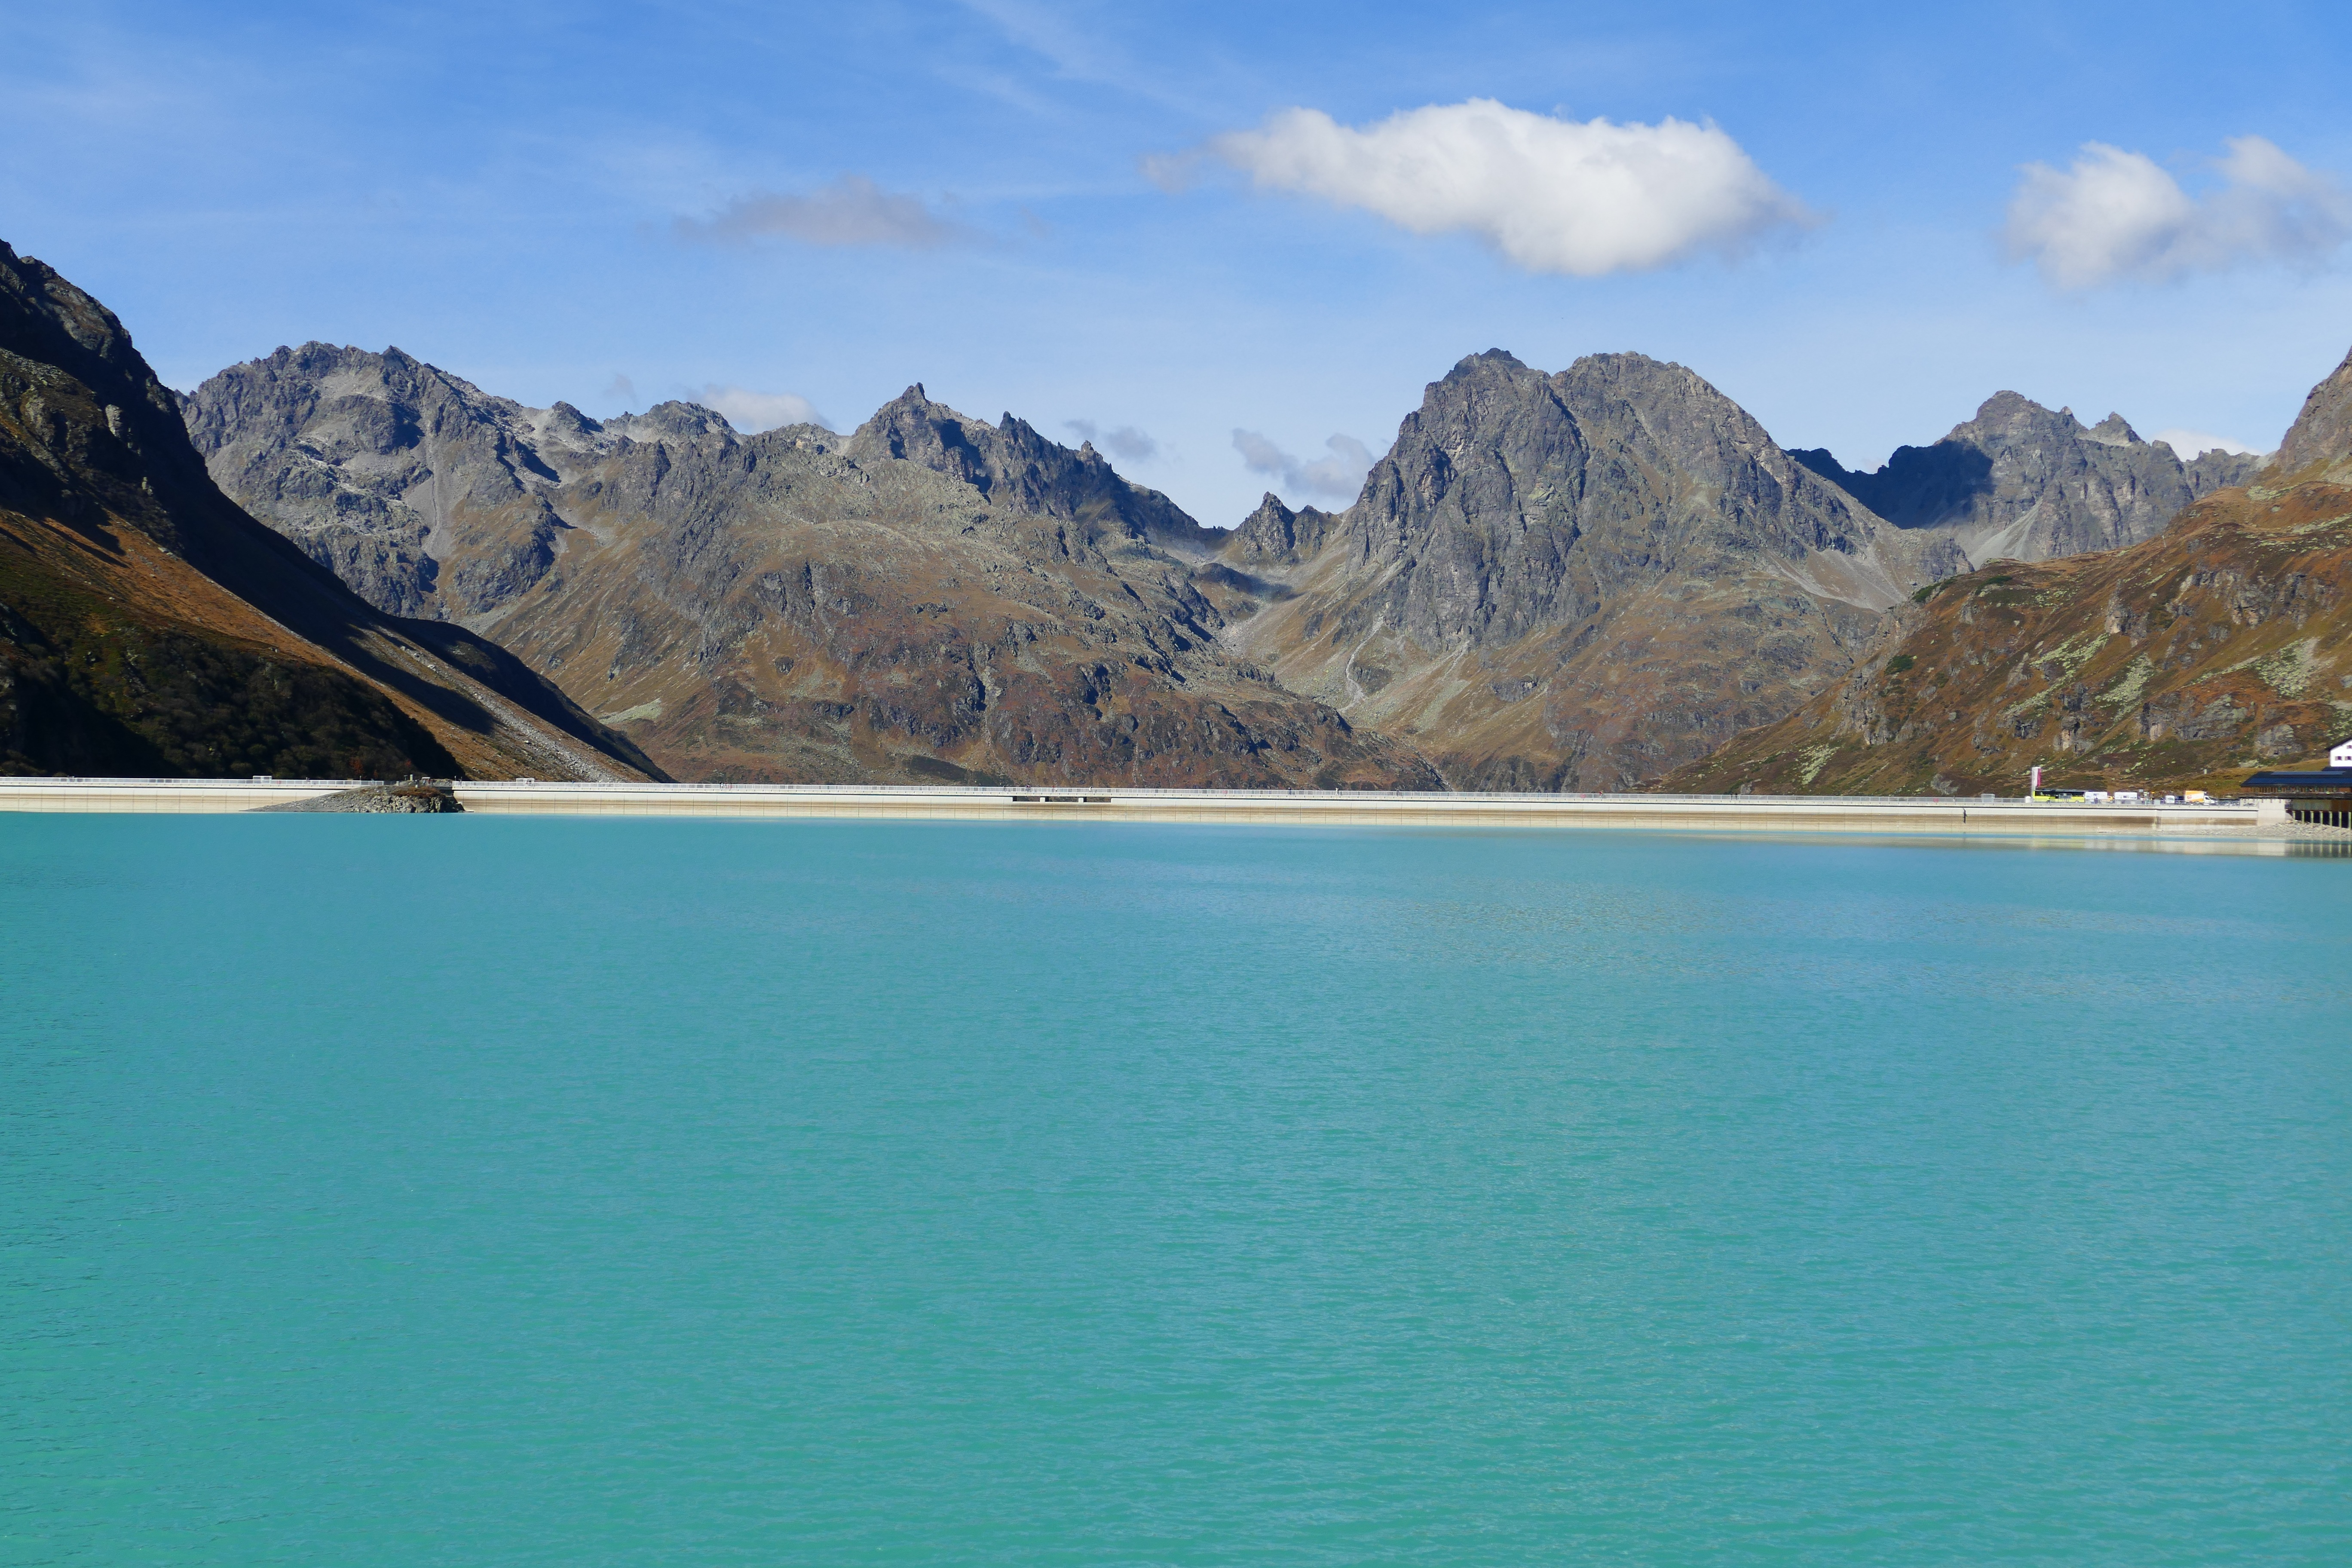
sea, water, mountain, sun, lake, mountain range, green, bay, alpine, blue, fjord, dam, reservoir, austria, mountains, montafon, vorarlberg, loch, crater lake, landform, silvretta, mountainous landforms